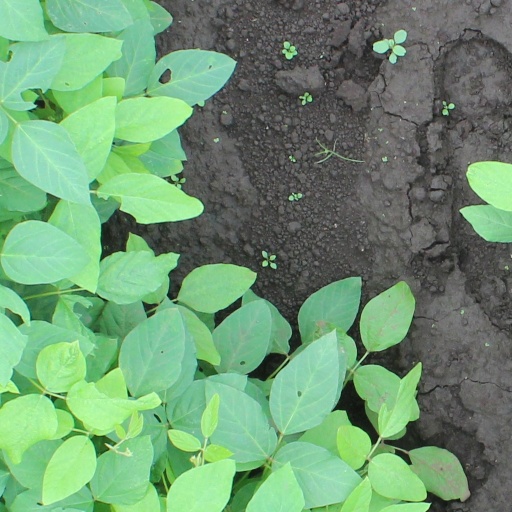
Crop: soybean